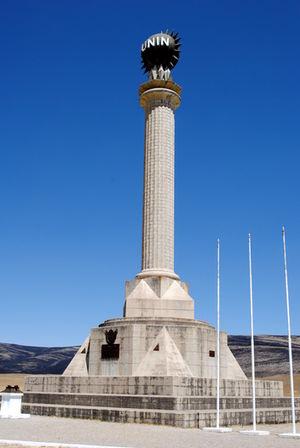
Le Pérou dispose d'un important réseau de parcs nationaux, de réserves naturelles et de lieux historiques nationaux. L'ensemble de ces sites couvre une superficie de 18 283 508 ha, soit 14 % du territoire péruvien.